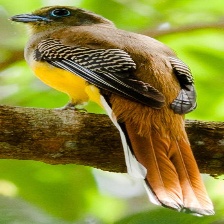
Species: ORANGE BREASTED TROGON
Scientific name: HARPACTES ORESKIOS